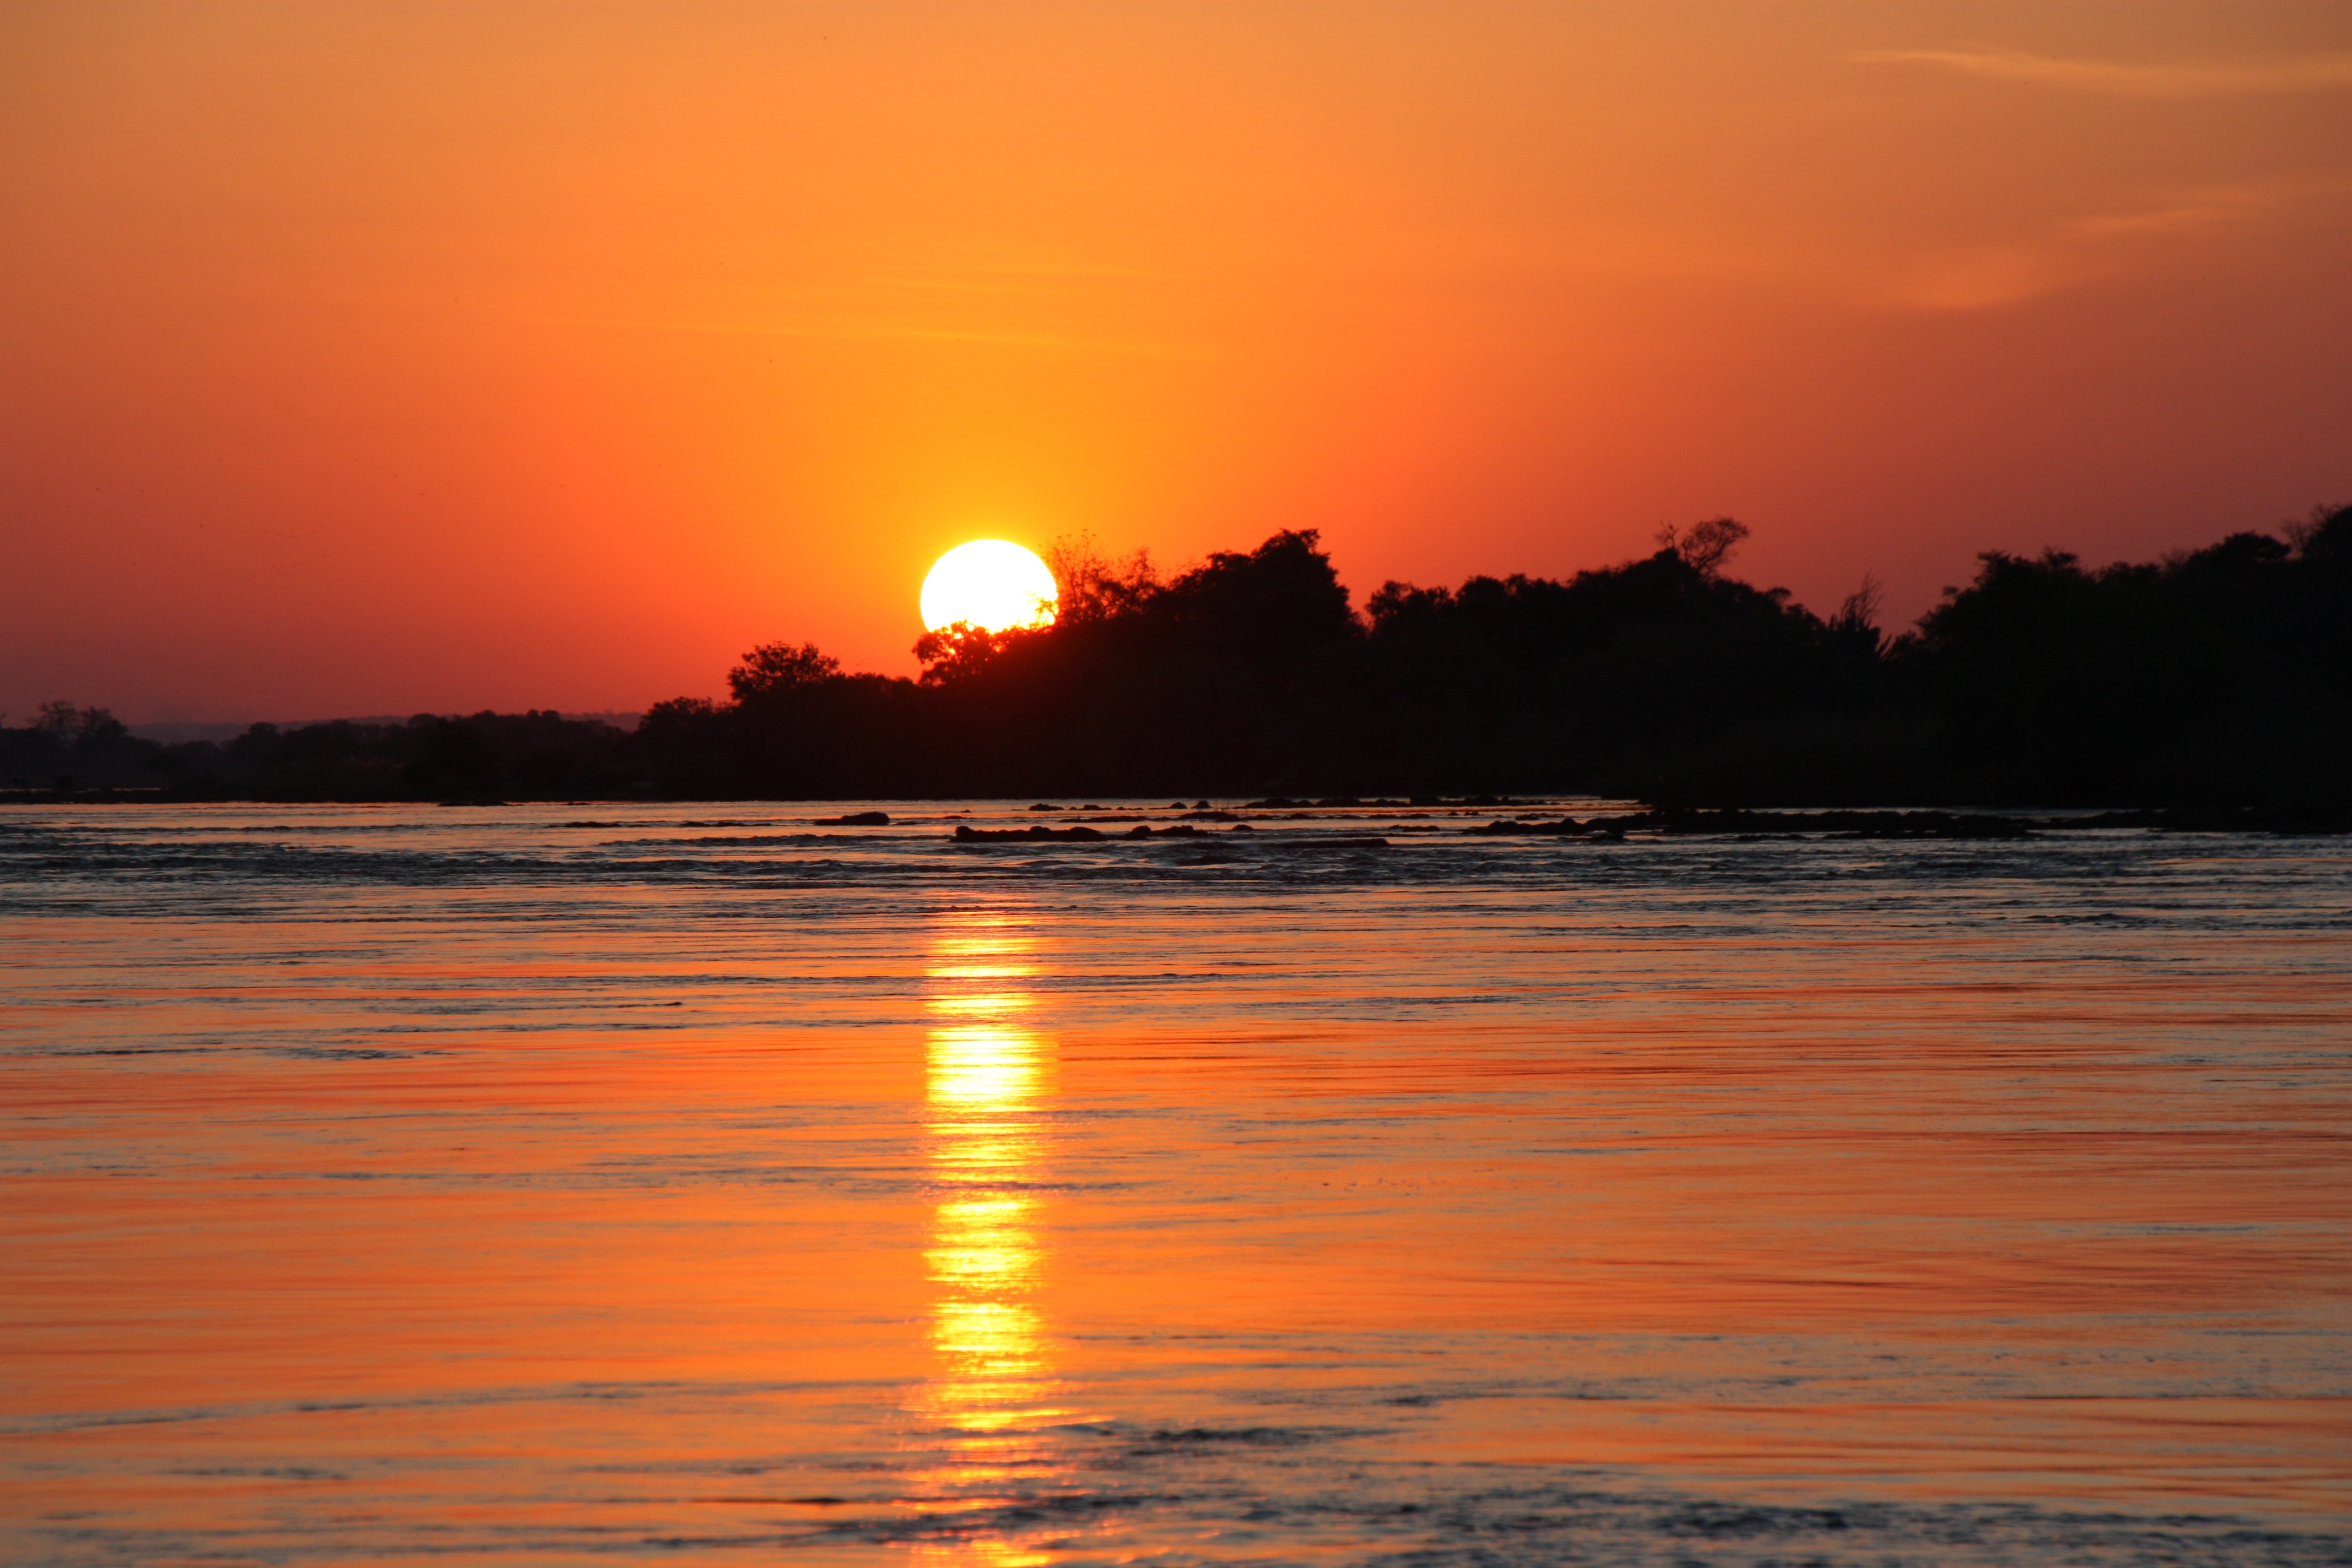
beach, landscape, sea, coast, nature, ocean, horizon, sky, sun, sunrise, sunset, sunlight, morning, shore, wave, adventure, dawn, travel, dusk, wild, evening, reflection, africa, scenery, african, safari, zambia, afterglow, red sky at morning